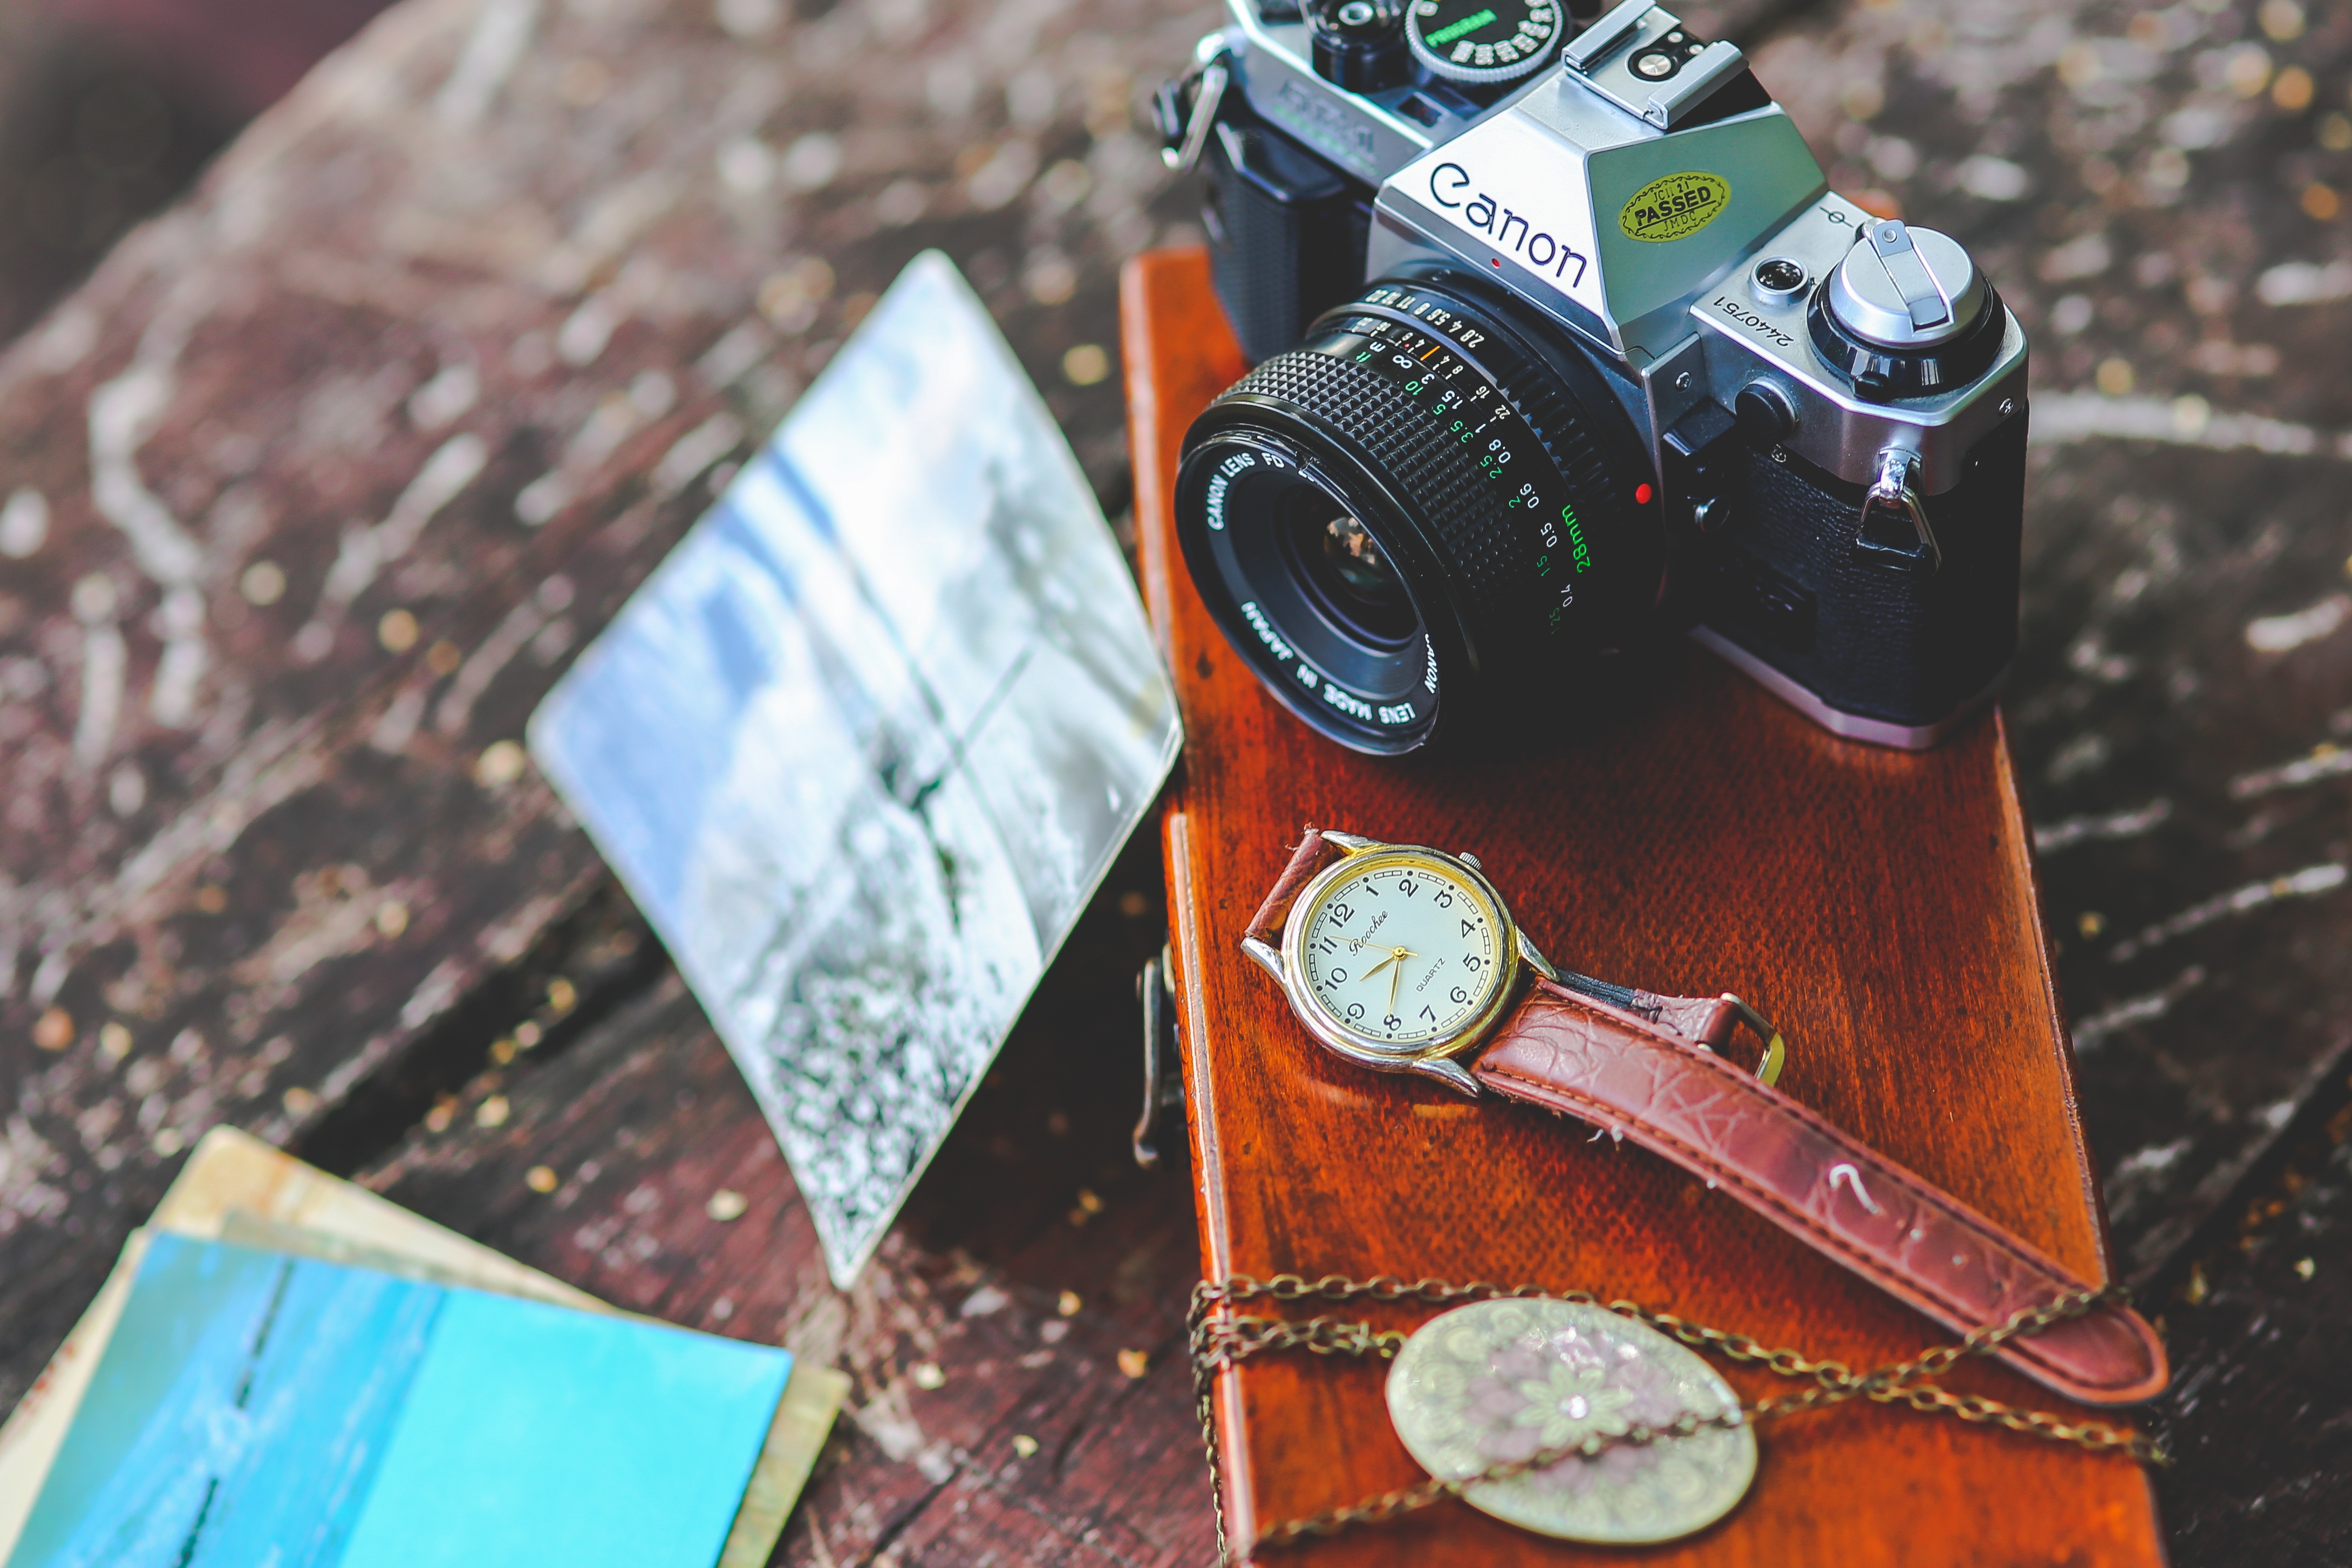
watch, camera, photography, vintage, clock, time, old, analog, color, canon, jewelry, jewellery